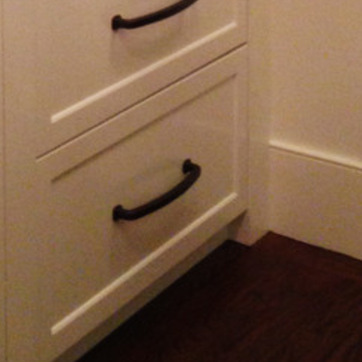
Material: metal